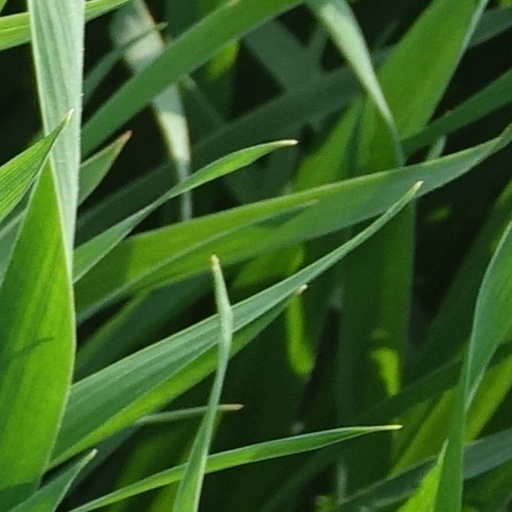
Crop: wheat